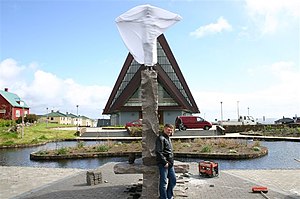
Hans Pauli Olsen / Billeder
Hans Pauli Olsen er en færøsk billedhugger, som bor i København.